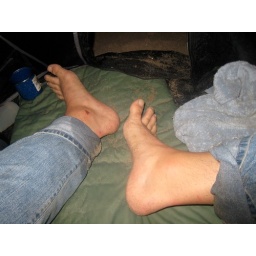
scratchy sand in sleeping bag